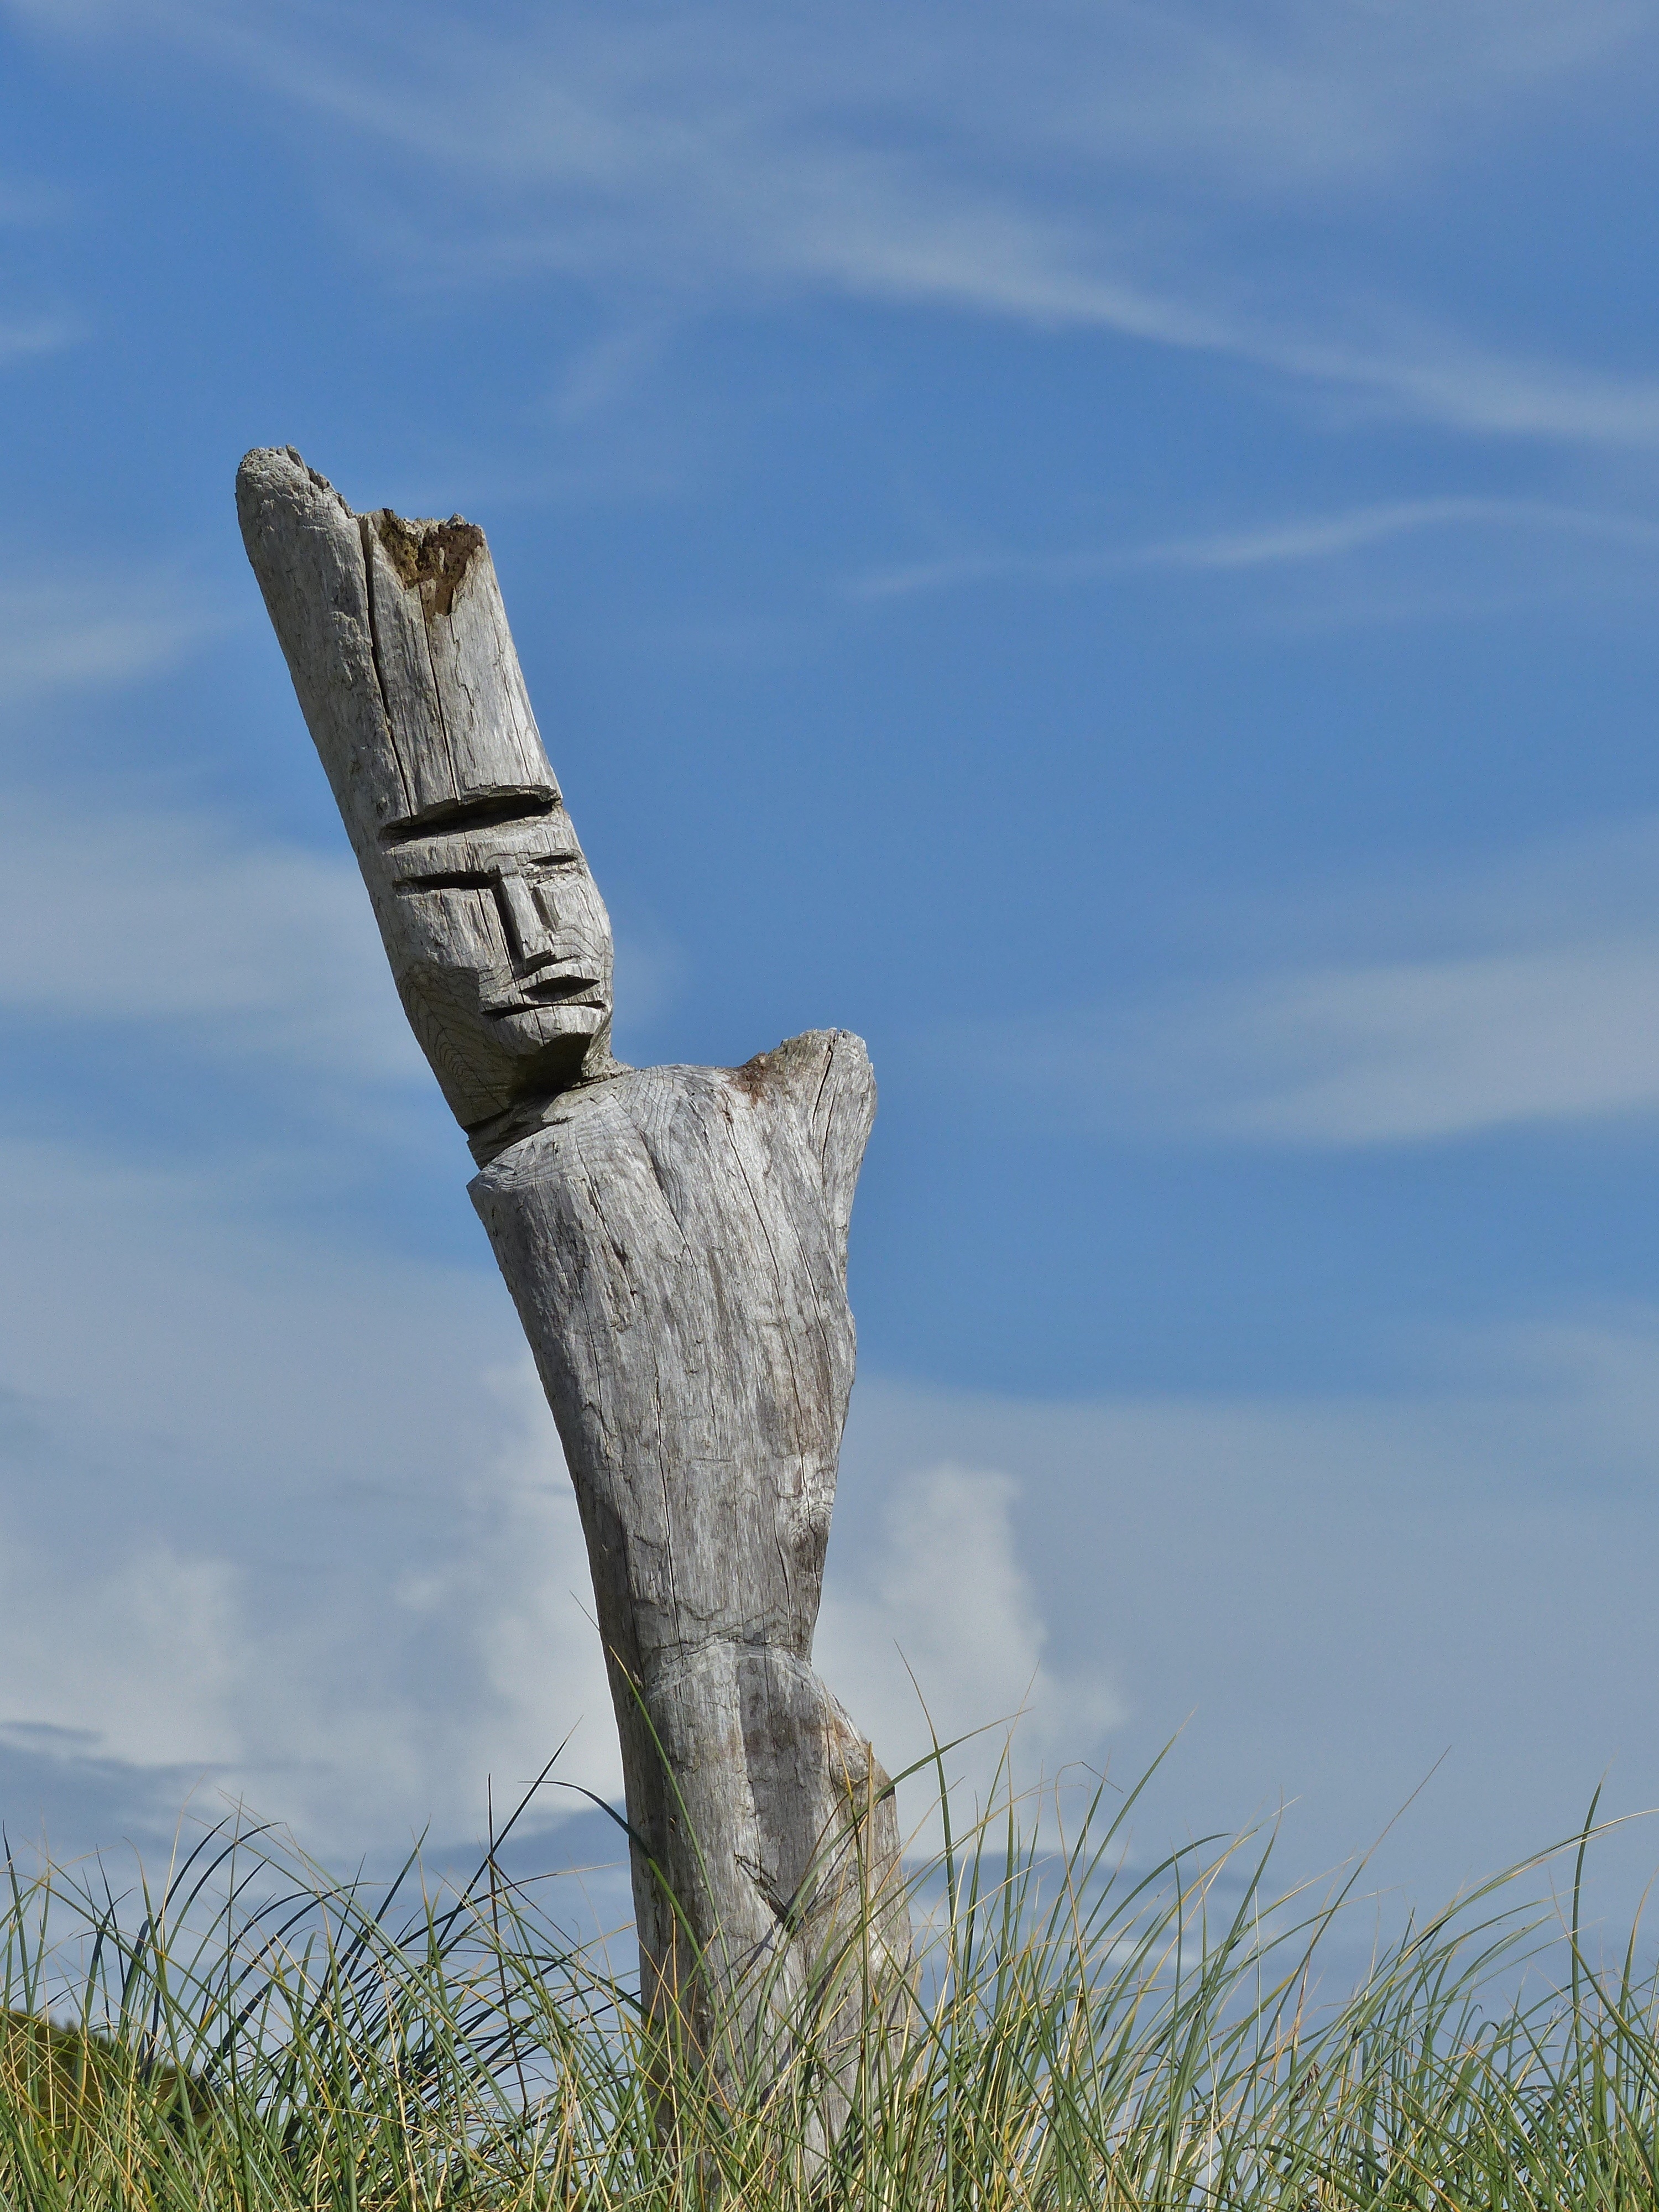
sea, tree, nature, grass, rock, sky, wood, wind, monument, statue, terrain, artwork, face, sculpture, art, clouds, figure, carved, holzfigur, wood carving, sylt, grass family